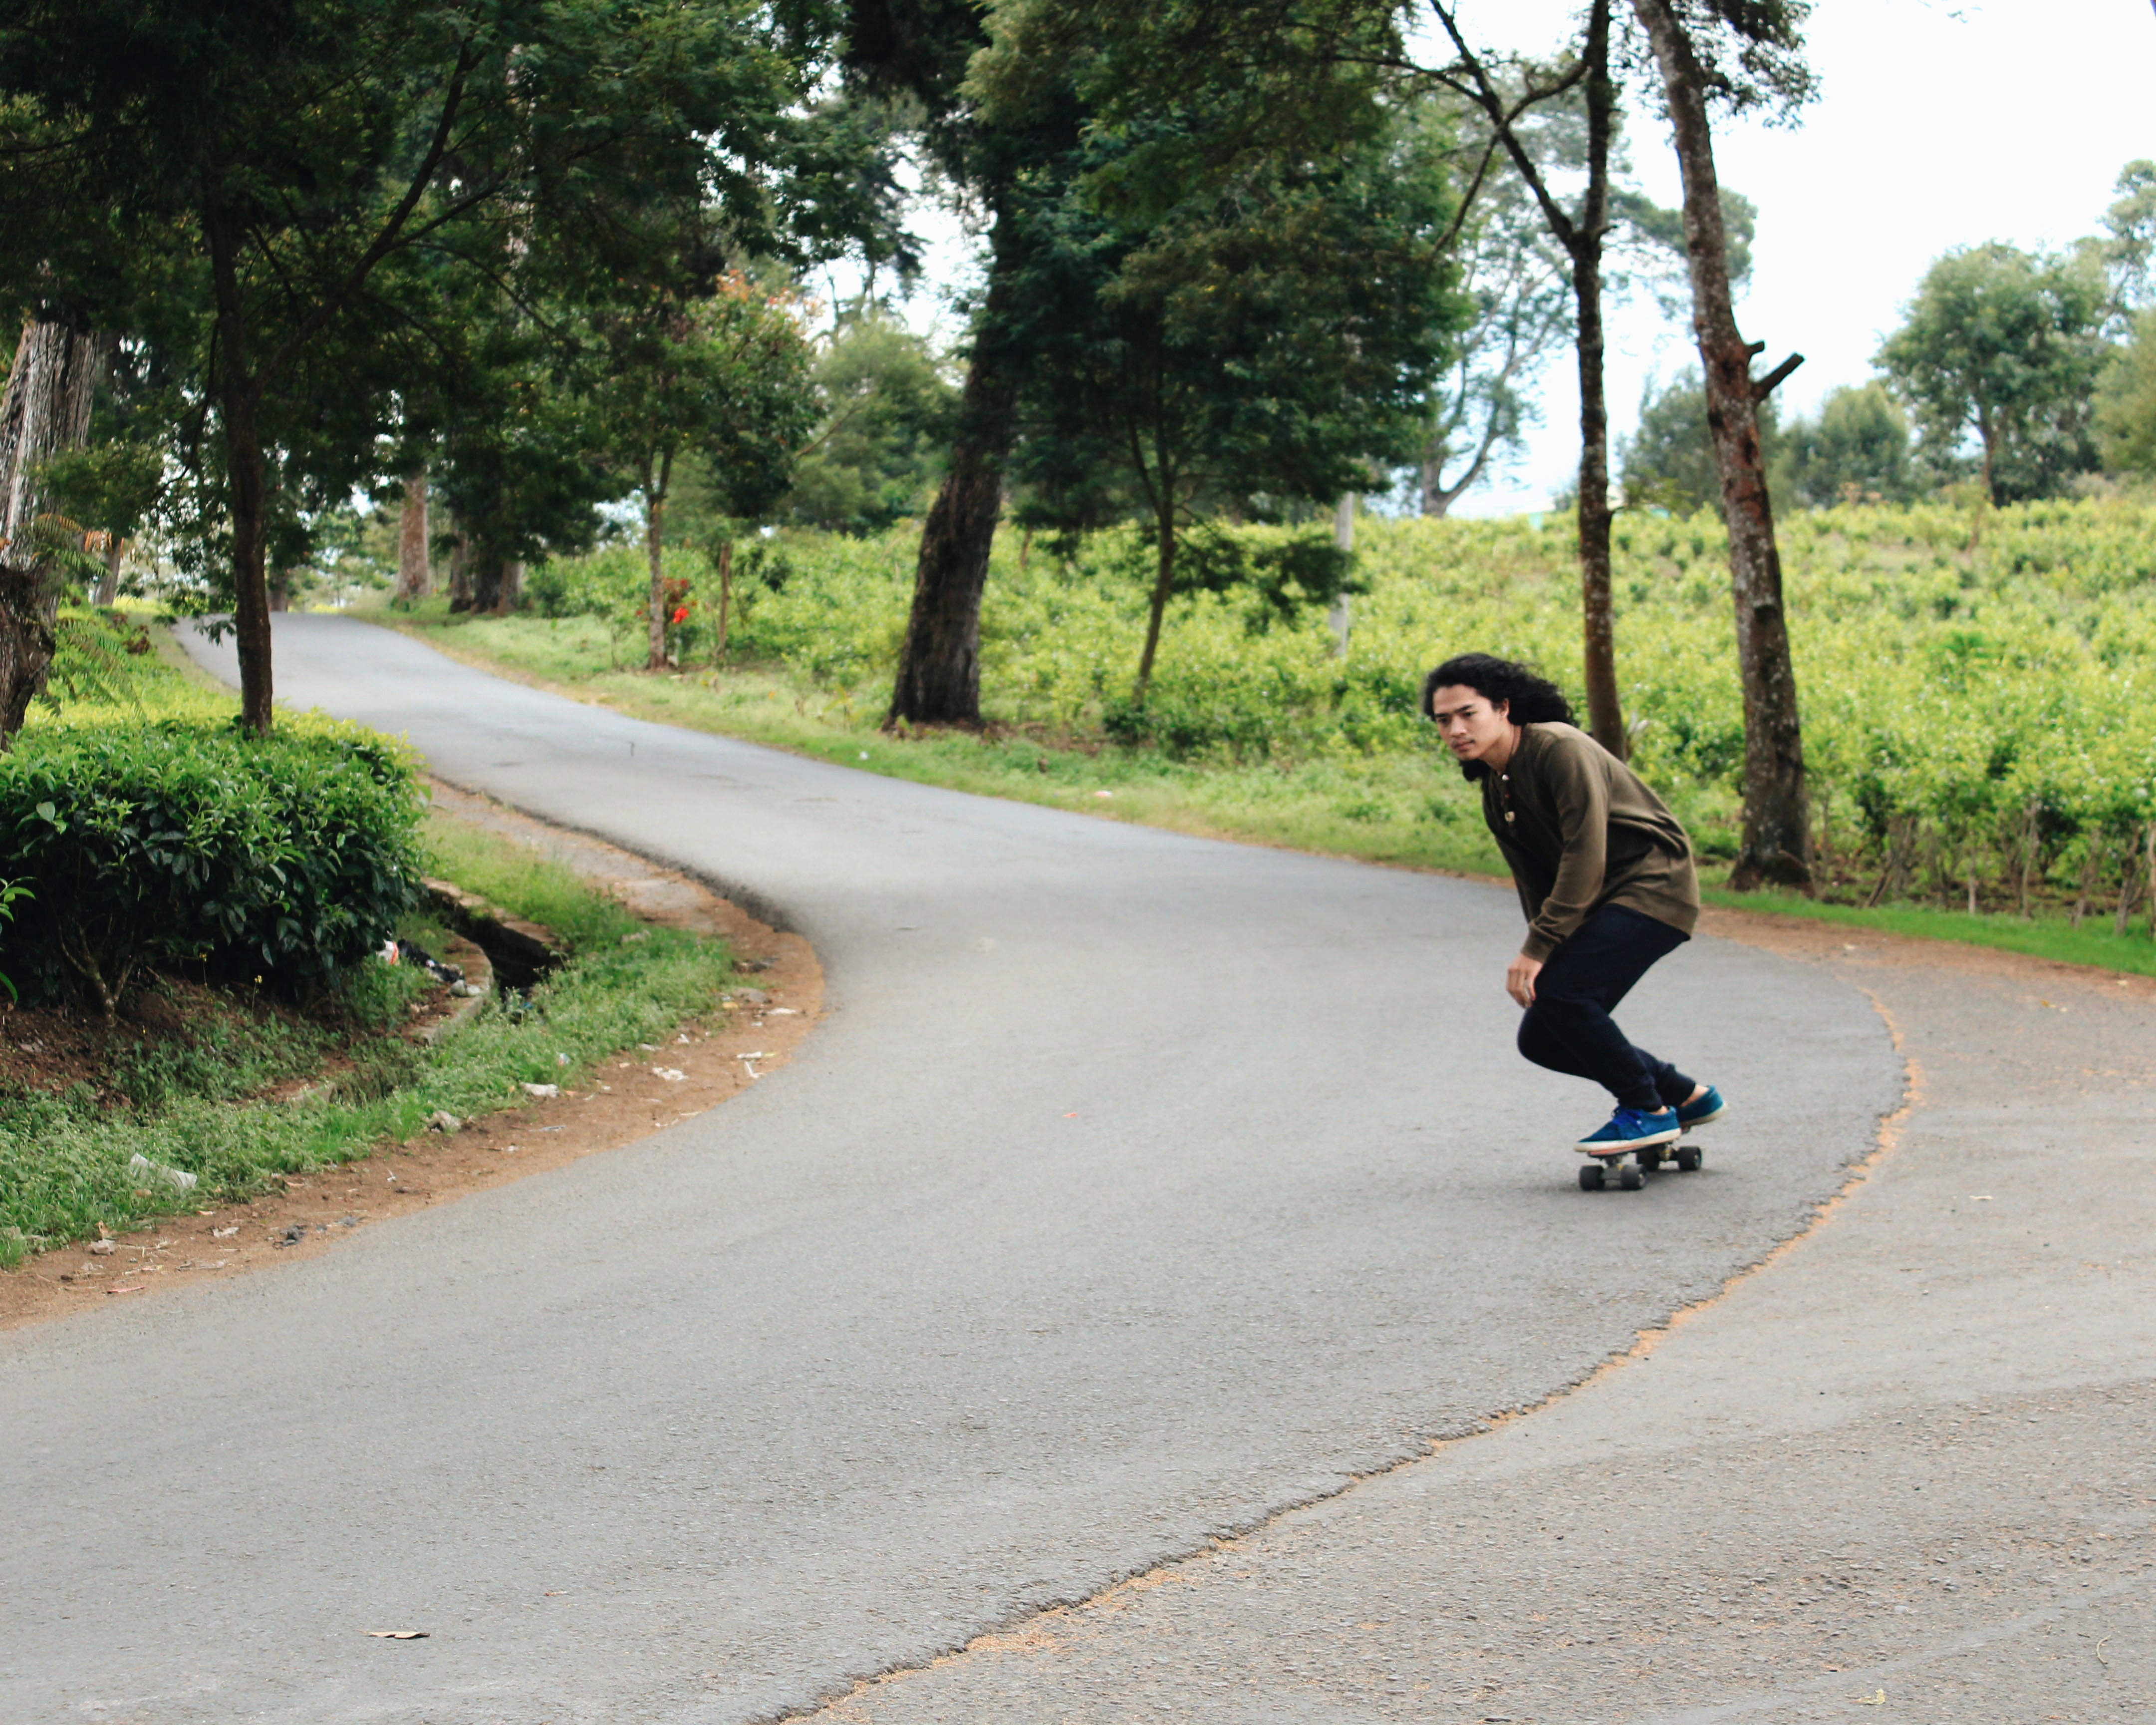
longboarding, boardsport, skateboarding, skateboard, longboard, Skateboarding Equipment, recreation, skateboarder, kickflip, asphalt, freebord, freeride, sports equipment, individual sports, rolling, tree, sports, road